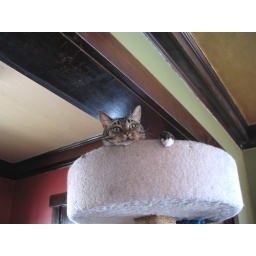
Maggie likes to sit up in the cat tree and rest her chin on the edge. It looks funny.